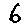
Label: 6